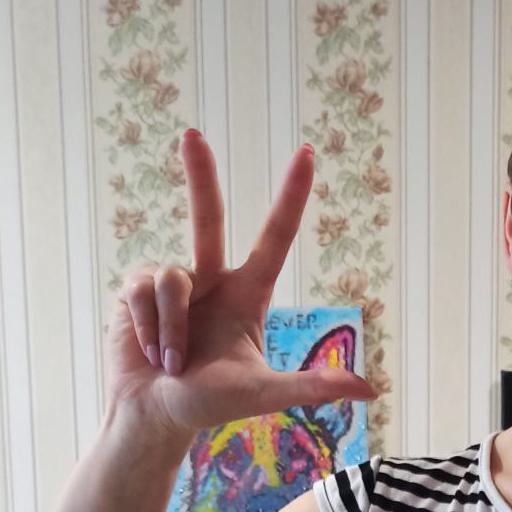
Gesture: three2